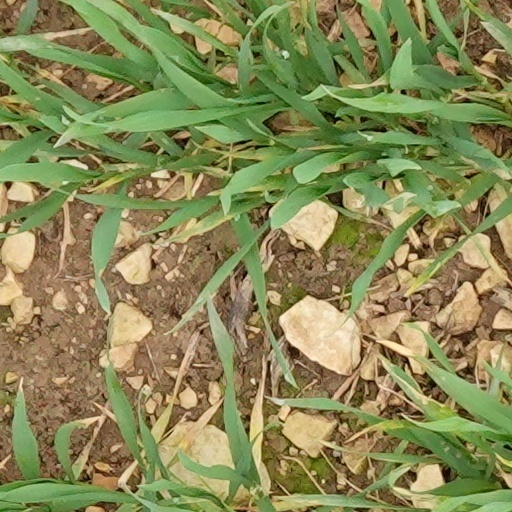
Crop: wheat